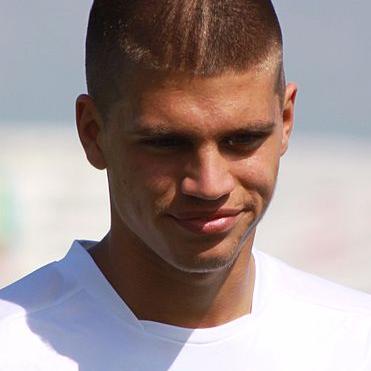
Age: 17